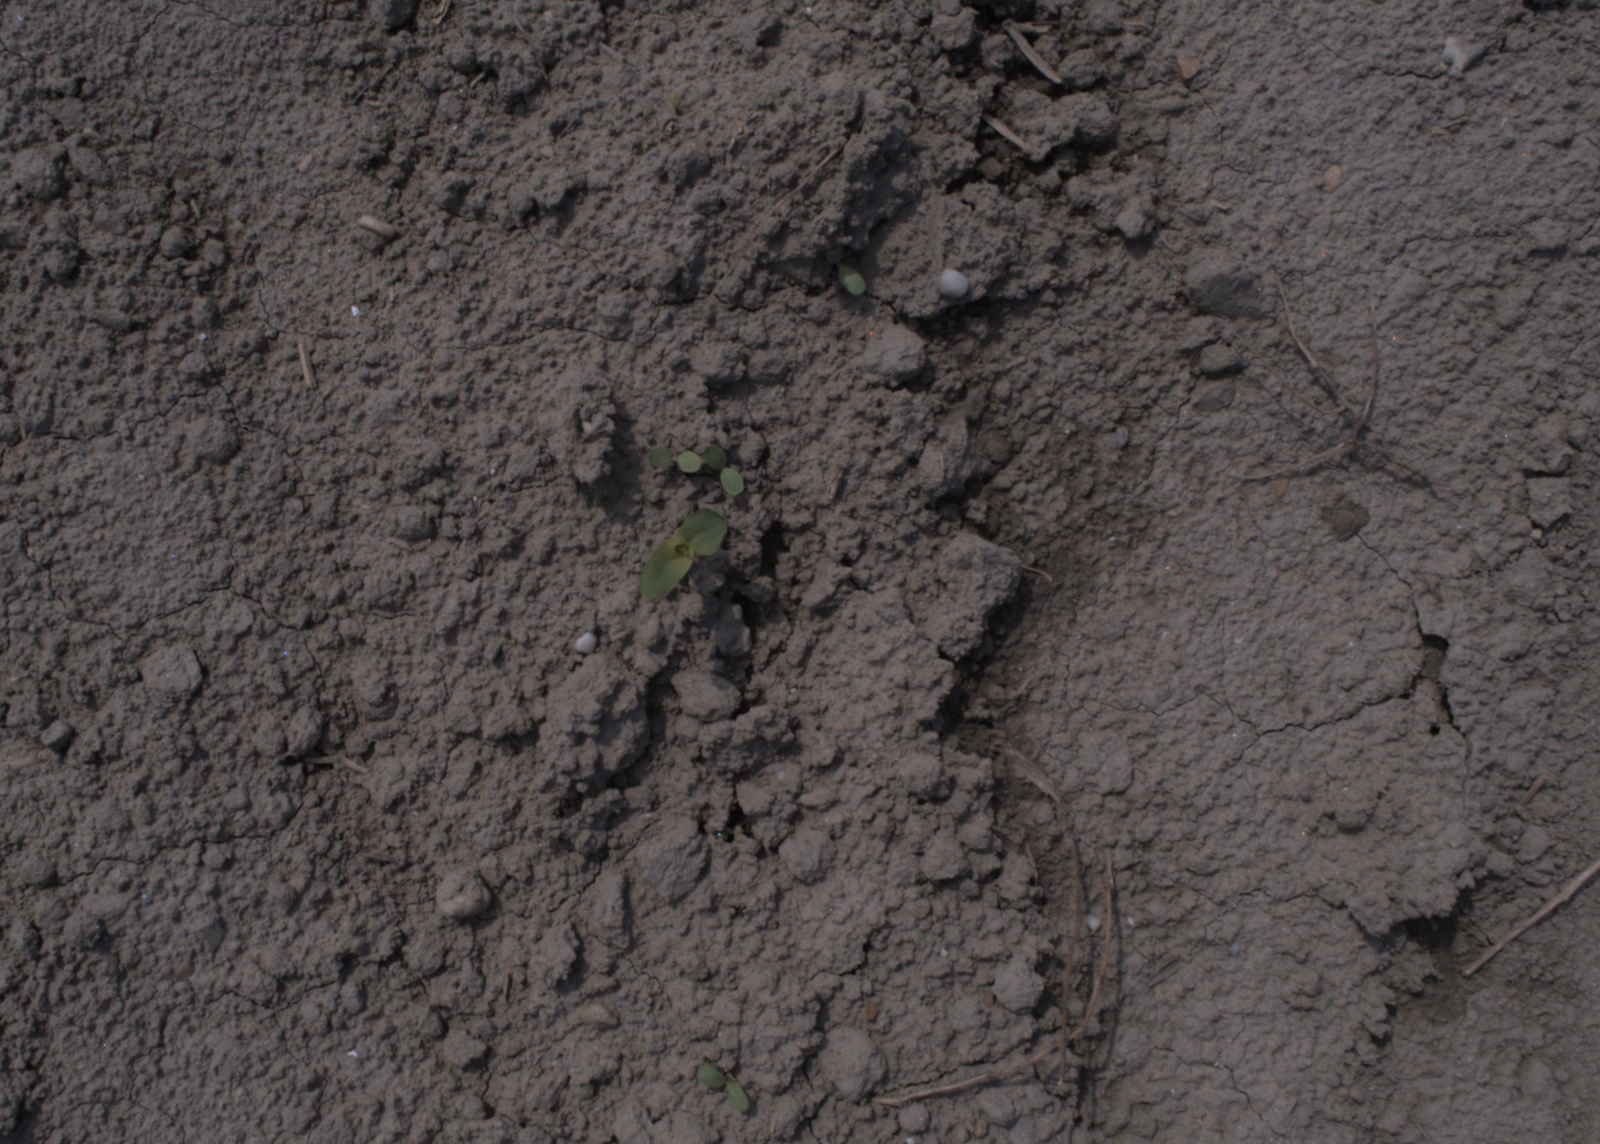
Capture date: 06.08.2020 12:37:45
Weather: sunny
Wind: medium
Seeding date: 21.07.2020
Plant canopy height (mm): 890